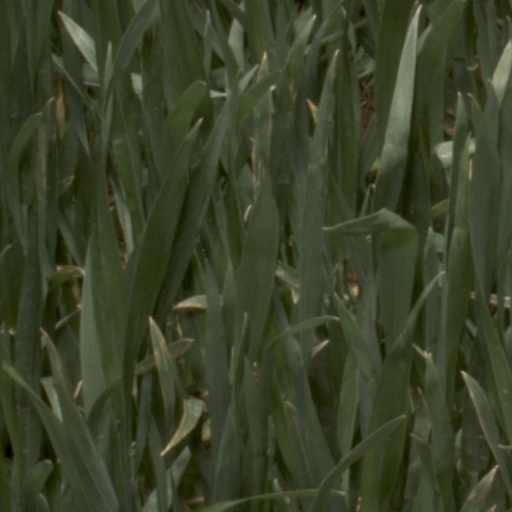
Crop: wheat